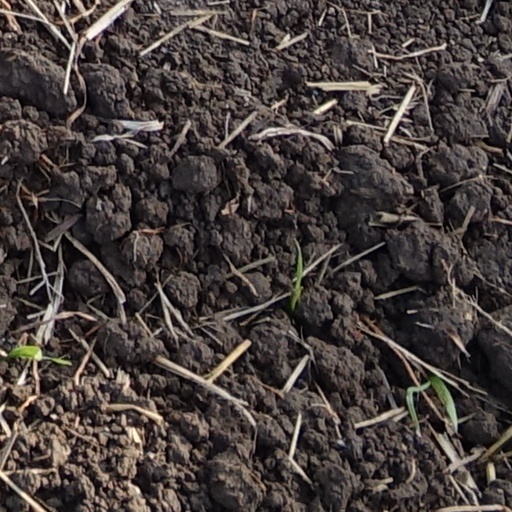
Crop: wheat